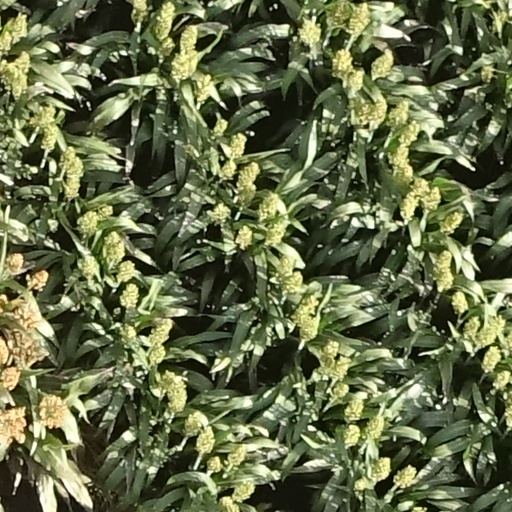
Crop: sorghum